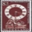
Label: clock